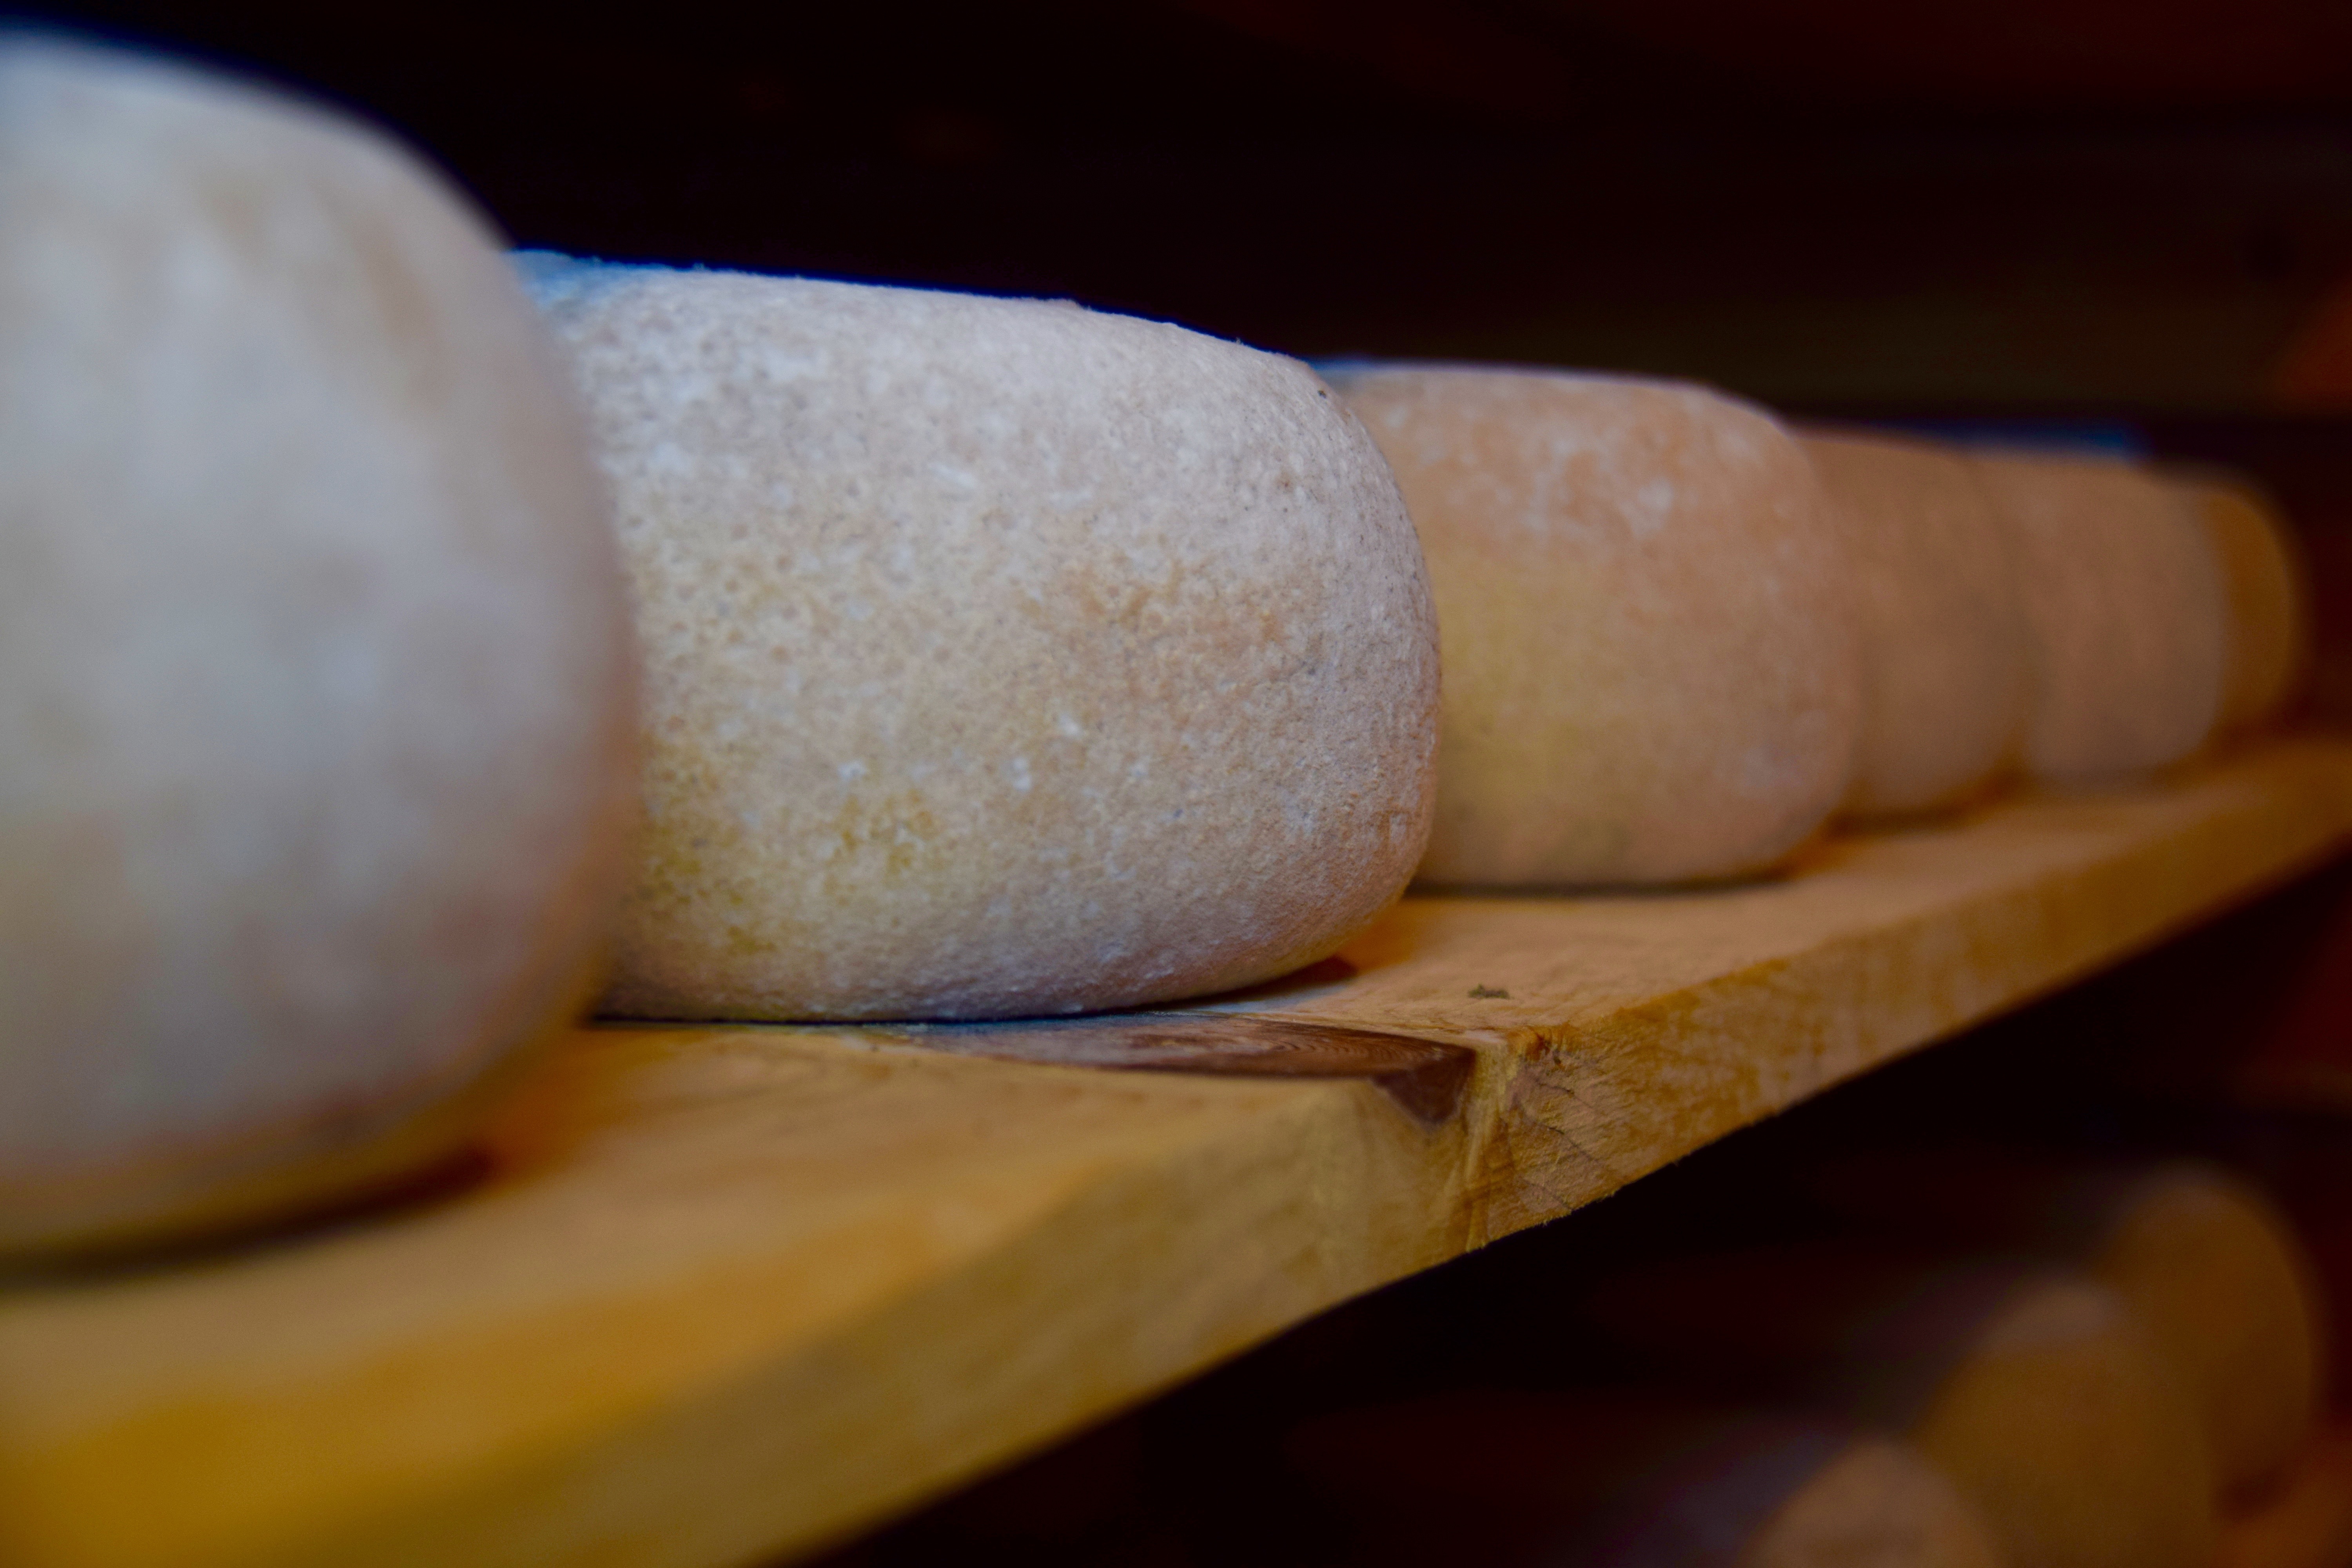
hand, wood, finger, food, cow, sheep, baking, milk, cheese, close up, shape, dairy, macro photography, cheese wheel